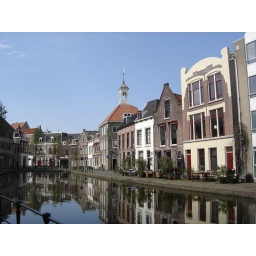
The house with the tower in the middle is the &amp;quot;Zakkendragershuisje&amp;quot;, the former house of the porter's guild from around 1730.